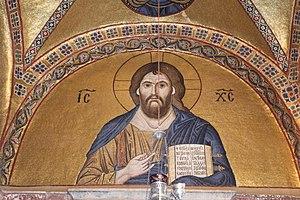
Le monastère d’Ósios Loukás compte parmi les plus beaux monastères byzantins de Grèce. Situé près de Dístomo, entre la Béotie et la Phocide, il est classé au patrimoine mondial de l'UNESCO depuis 1990 avec le monastère de Daphni et celui de Nea Moni de Chios. Il est réputé pour ses mosaïques à fond d'or du XIᵉ siècle, ses fresques et le raffinement de sa décoration : pavements de marbre, jaspe et porphyre.